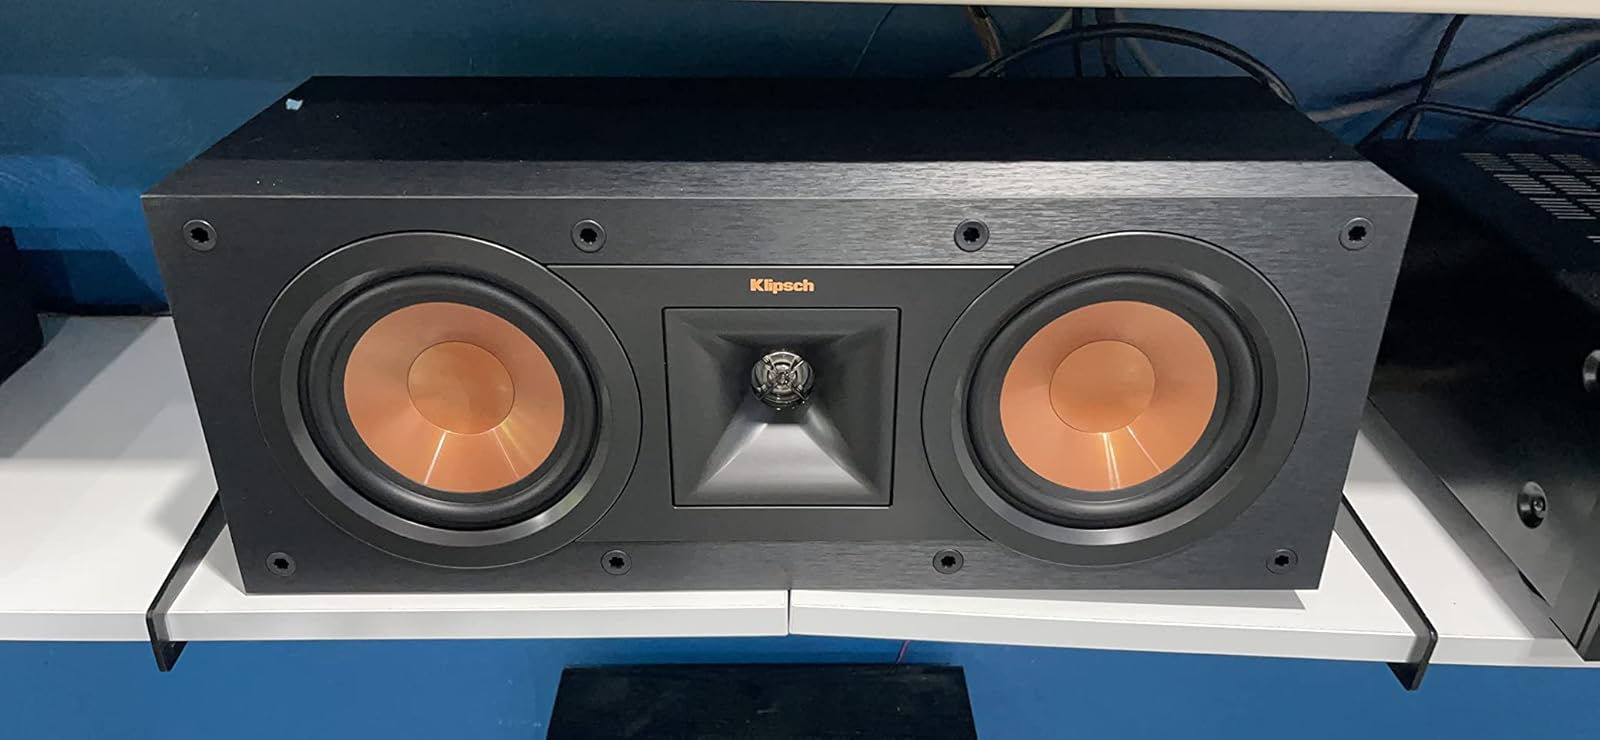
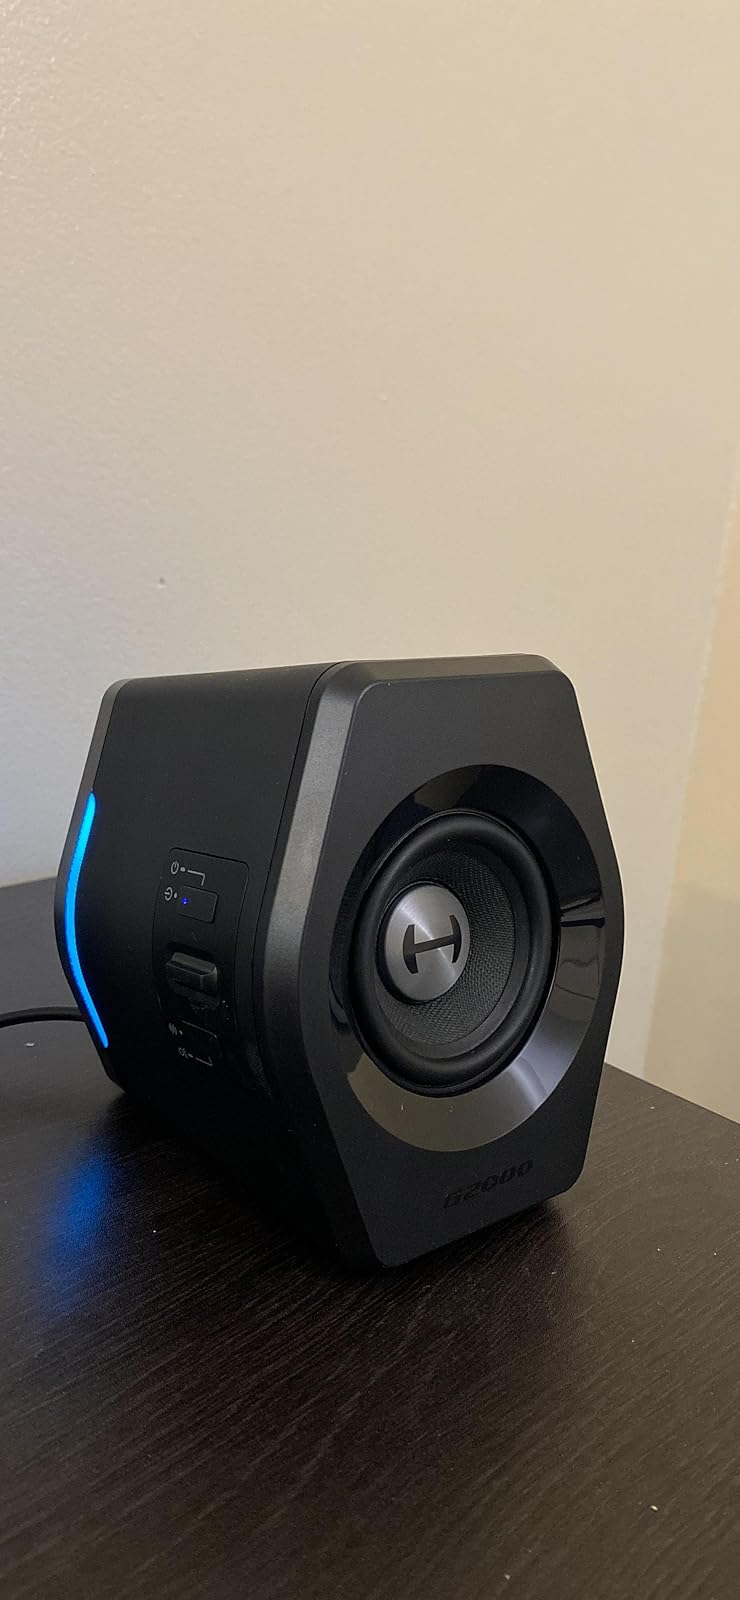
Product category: speaker
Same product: no